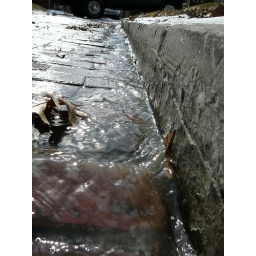
snow melting as it ran down the road in front of our house